1922 World Series

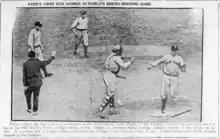
Dugan scores the first run.

The game and Series remained scoreless until the sixth inning. Whitey Witt tripled off of Art Nehf, then was cut down at home trying to score on a fielder's choice, but a Babe Ruth hit got the run home. The Yankees added another run next inning on Aaron Ward's sacrifice fly with runners on second and third. A three-run Giant rally in the eighth knocked out Yankee starter Bullet Joe Bush, who allowed four straight leadoff singles, the last of which to Irish Meusel scoring two. and the winning run coming off reliever Waite Hoyt on a Ross Youngs sacrifice fly.